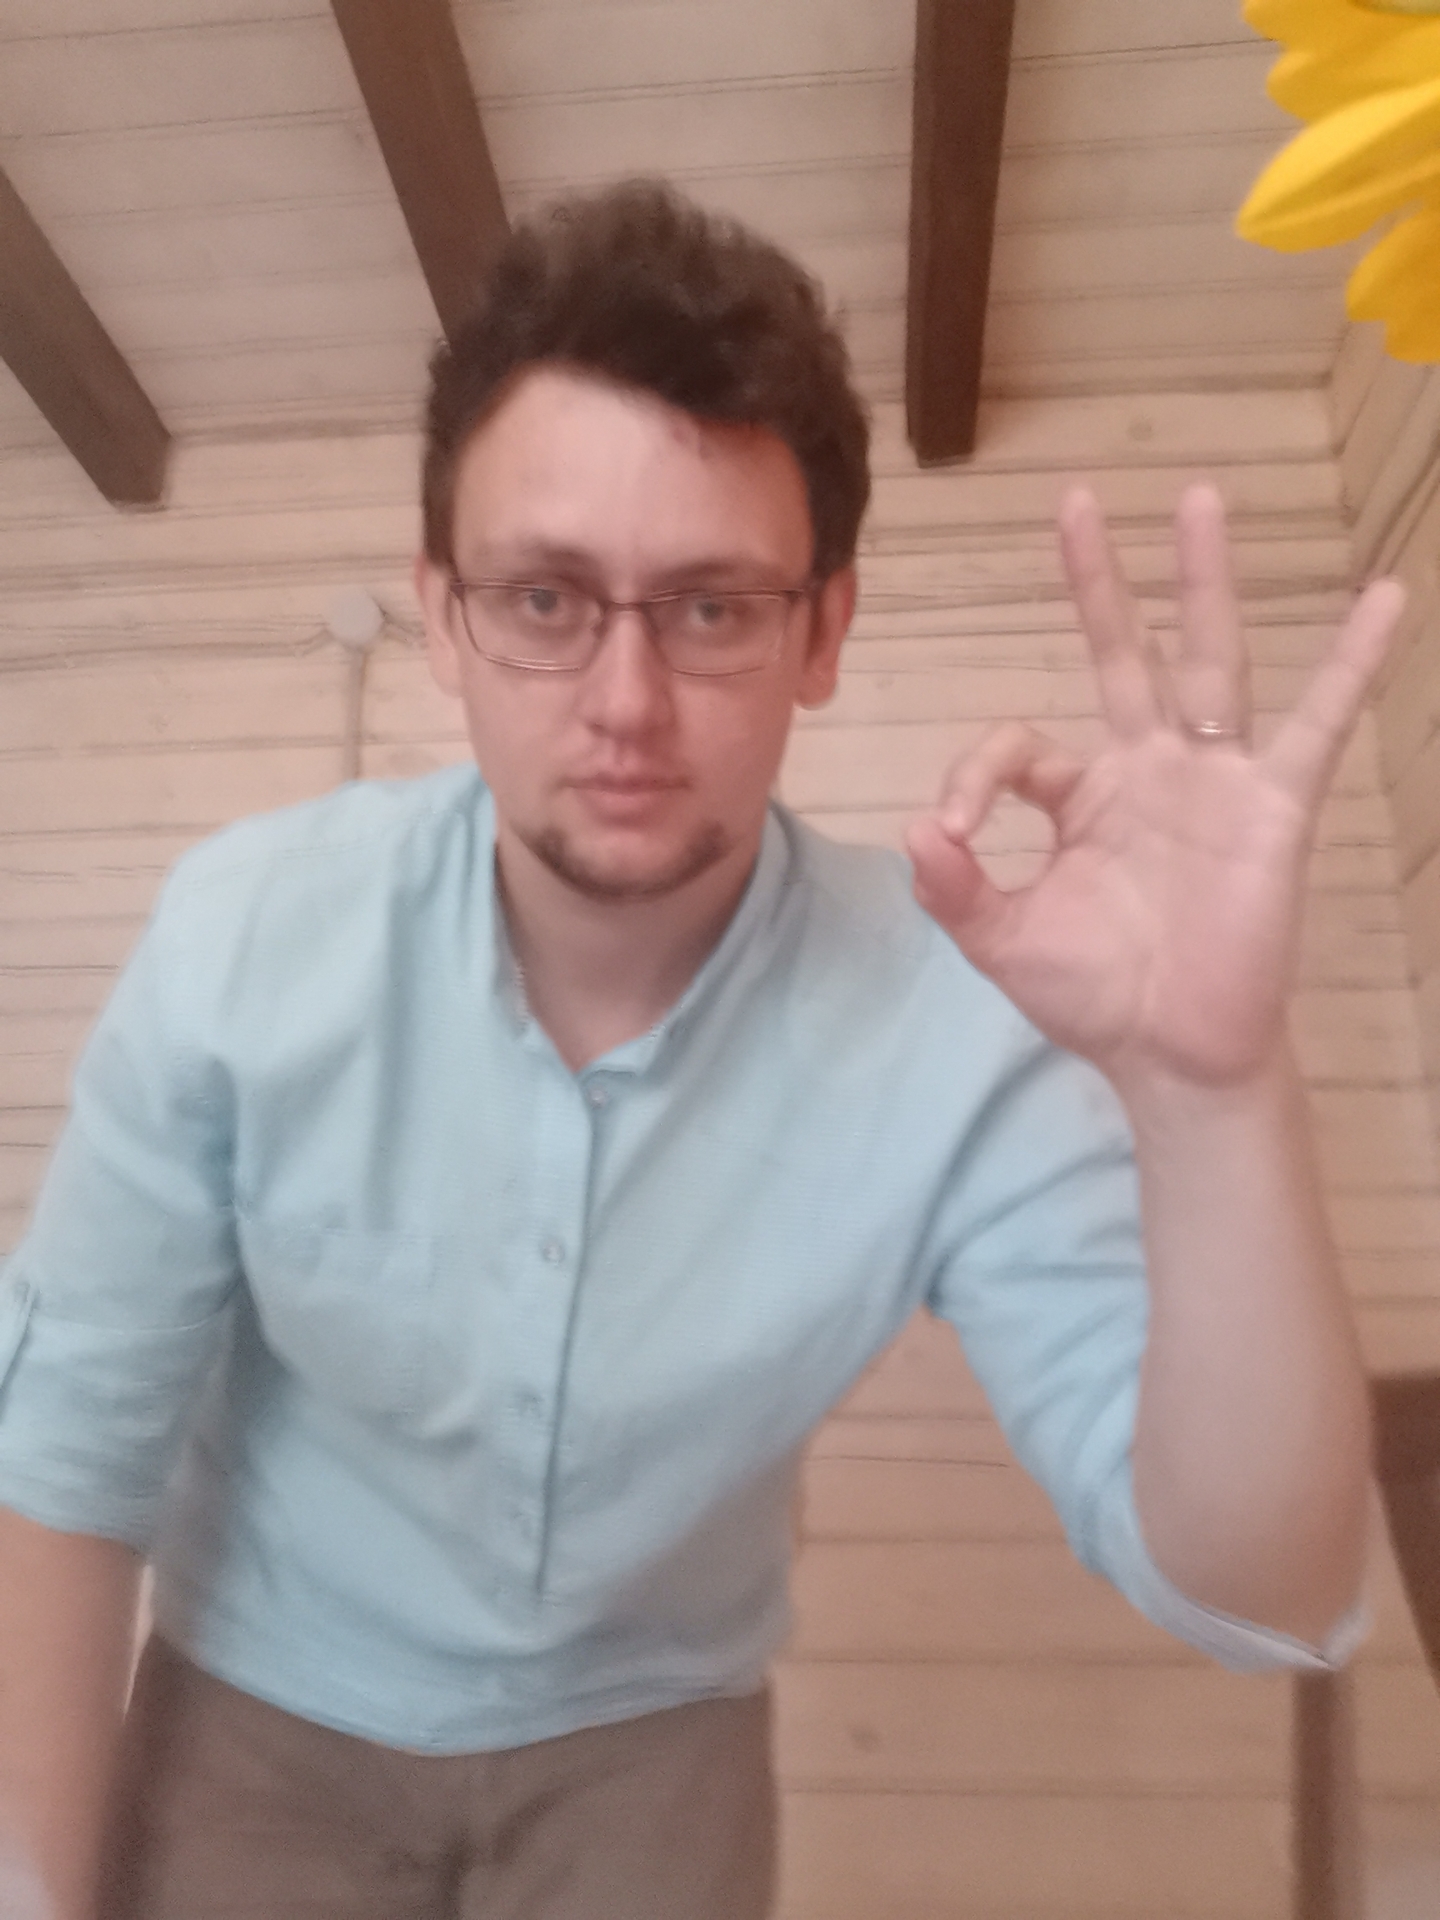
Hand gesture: ok